Complete streets

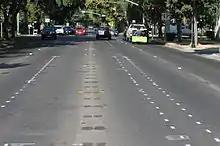
Four traffic lanes were changed into two traffic lanes plus bike lanes and left-turn lanes.

After World War II, many communities in the United States were designed to facilitate easy and fast access to destinations via automobile. In rural and suburban communities, people often rely on the automobile as their sole means of transportation and even in areas with public transportation and safe places to walk and bicycle, they live in a state of automobile dependence wherein automobiles are the central focus of transportation, infrastructure and land use policies to the extent that other modes of transportation, such as walking, cycling and mass transit, have become impractical.